Philip Gaughan

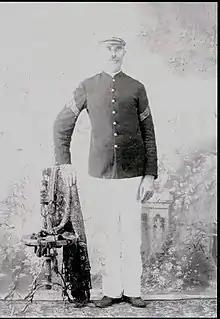

Philip Gaughan (March 17, 1865 – December 31, 1913) was a sergeant (Originally an infantry worker) serving in the United States Marine Corps during the Spanish–American War who received the Medal of Honor for bravery.